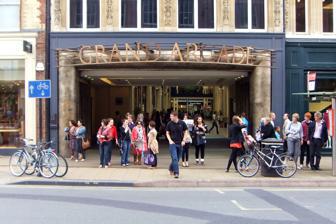
Building: Grand Arcade (Cambridge)
Country: United Kingdom
Year built: 2007
Shopping centre in Cambridge Grand Arcade The Grand Arcade entrance on St Andrew's Street, Cambridge . Location St Andrew's Street, Cambridge Website https://www.grandarcade.co.uk The Grand Arcade on its opening day. The Grand Arcade is a large shopping centre in St Andrew's Street , Cambridge , England . It is anchored by the John Lewis & Partners department store, (formerly Robert Sayle ) which is situated to the southeast of the site and which re-opened, following a major rebuild, on 8 November 2007, prior to the rest of the development, which opened on 27 March 2008. It links to the existing Lion Yard shopping centre, the car park of which was demolished and replaced as part of the overall scheme, and renamed on local signage. The city's other major undercover shopping mall, the Grafton , is a ten-minute walk away. The Grand Arcade Cycle Park is the first such dedicated cycle park connected to a shopping centre in the UK. It is set to offer over 500 cycle parking spaces and a cycle shop. Controversially, this was necessary because of the removal of cycle parking on the street in the centre of Cambridge. Besides John Lewis & Partners, there are over 60 other outlets: shops, cafés and restaurants. A full list can be found at the Grand Arcade website. It also houses the new Cambridge Magistrates' Court . References